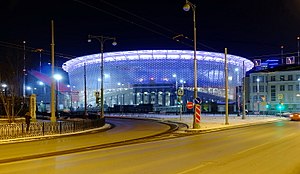
VM i fodbold 2018 / Værtsbyer
VM i fodbold 2018 var den 21. udgave af VM i fodbold. Turneringen blev organiseret af FIFA, der den 2. december 2010 udpegede Rusland som arrangør af slutrunden. Turneringen startede den 14. juni 2018 med en kamp mellem Rusland og Saudi-Arabien og sluttede med finalen 15. juli 2018.